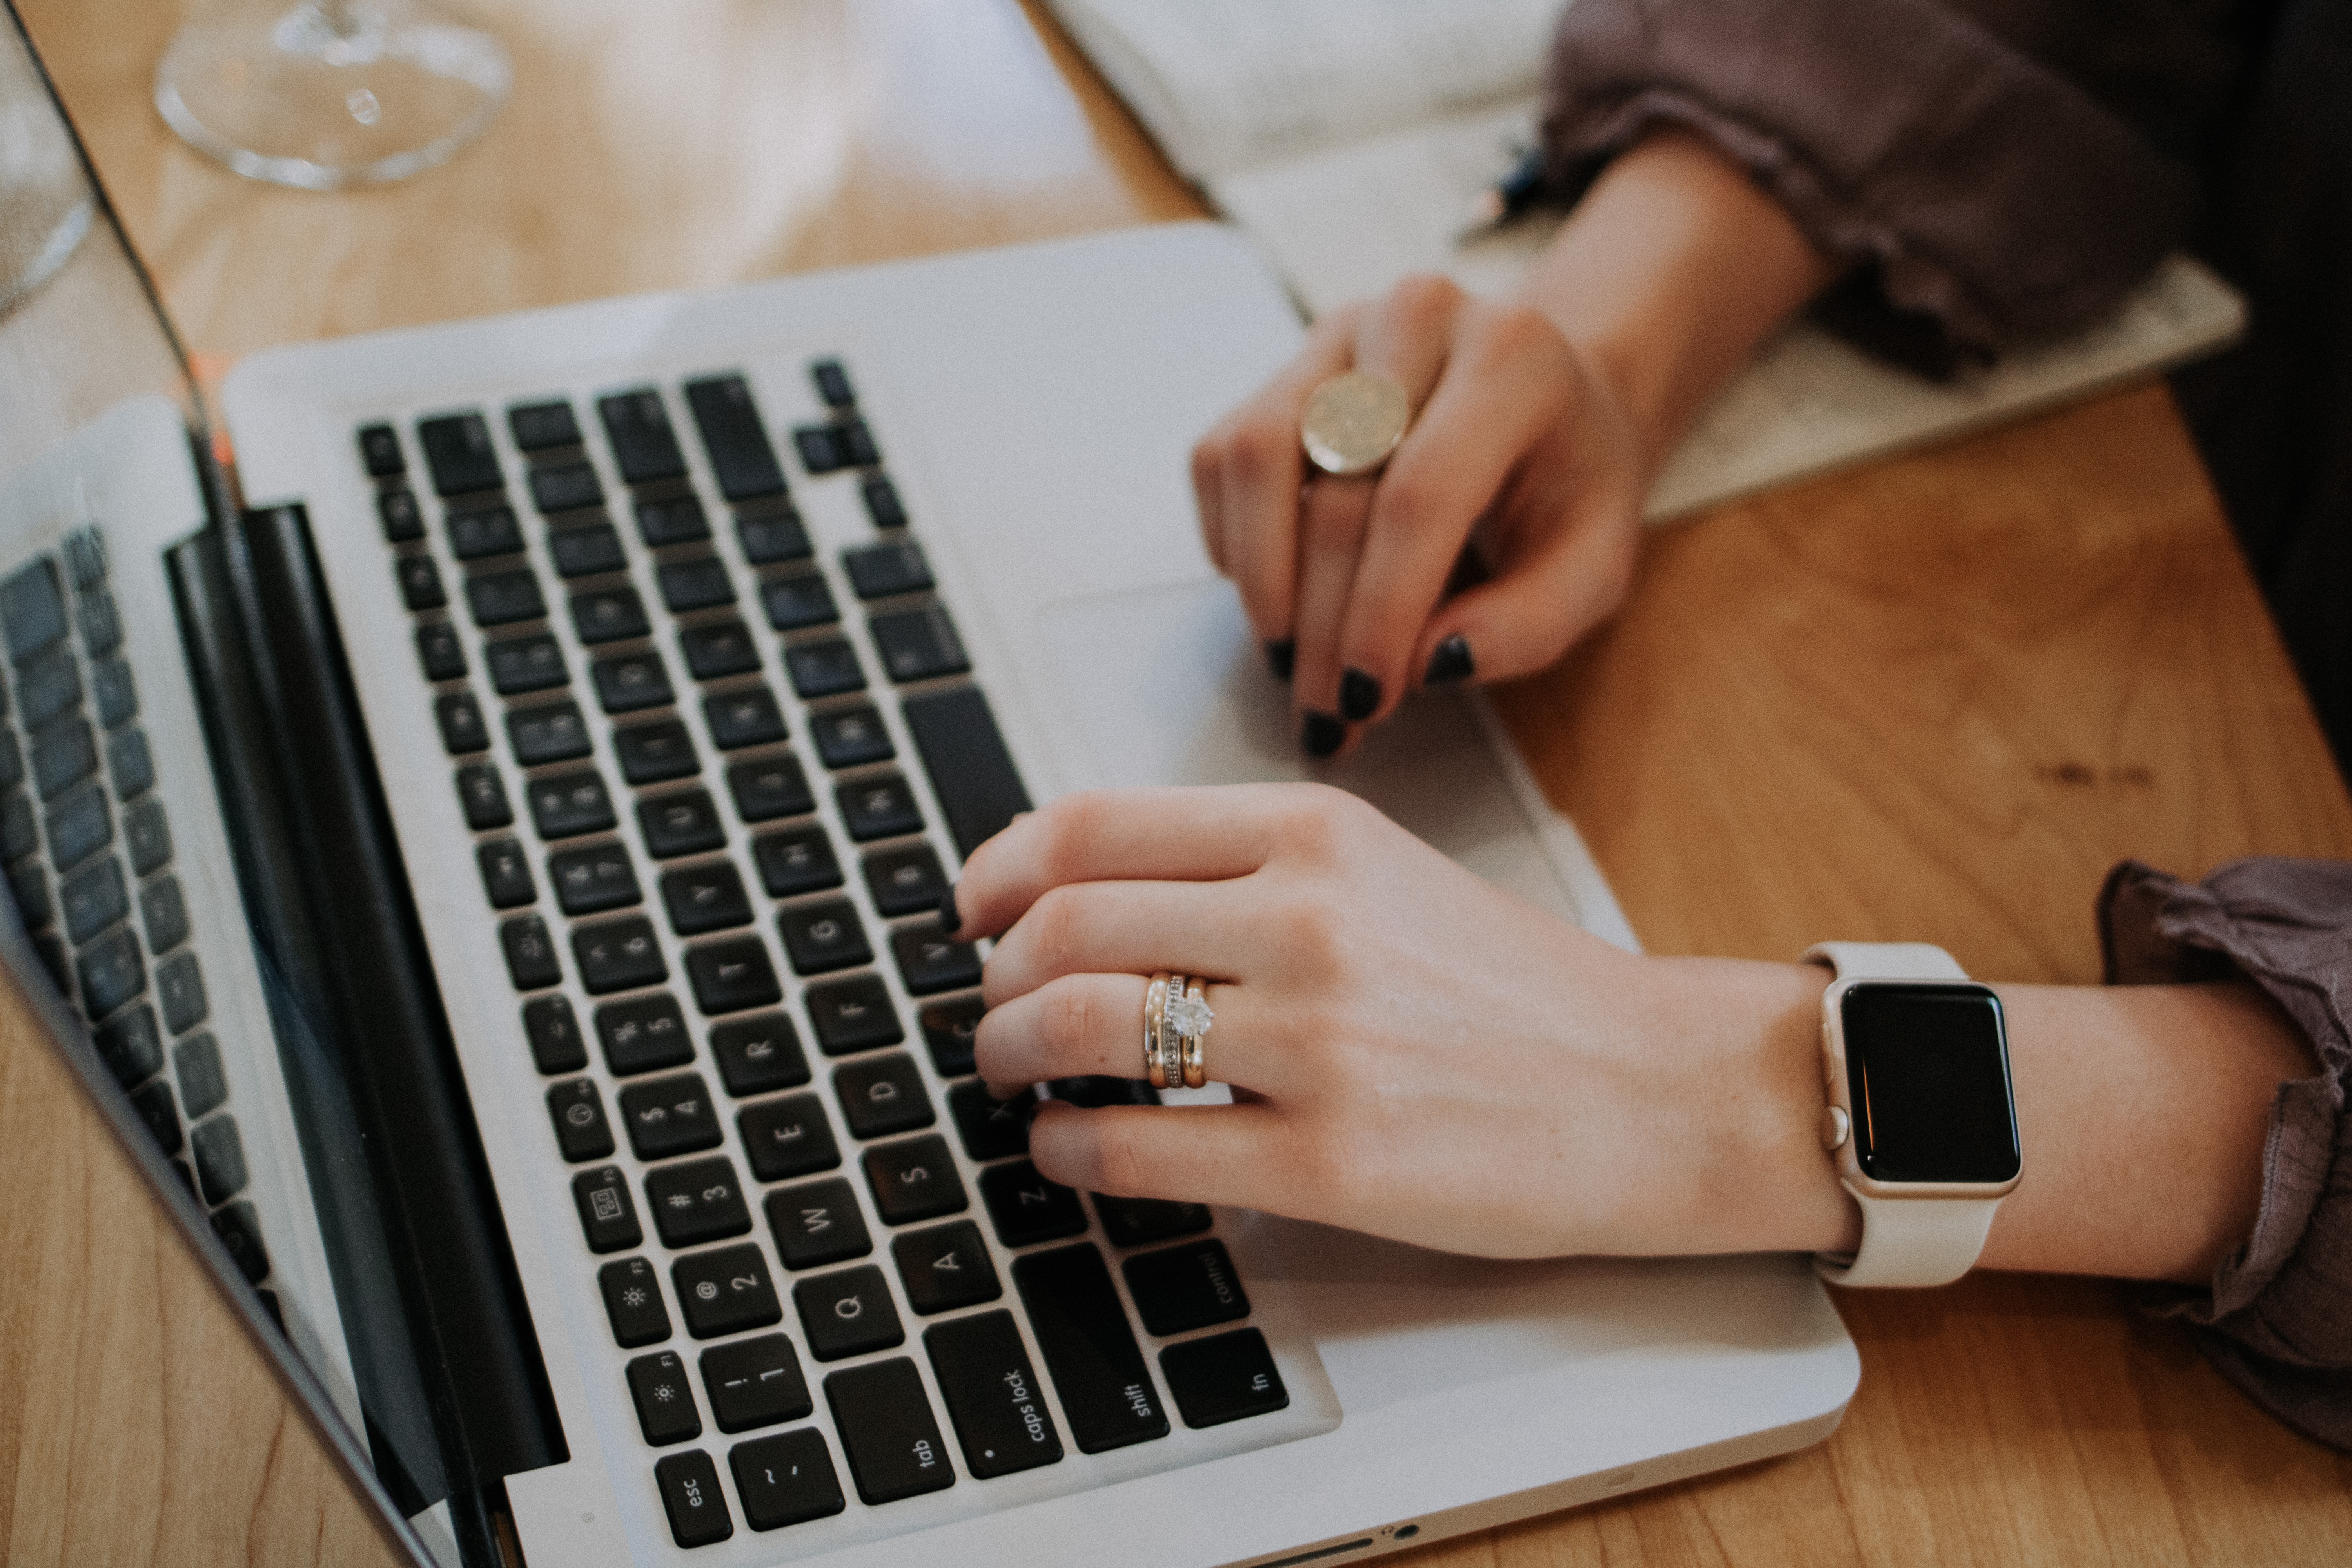
laptop, finger, computer keyboard, electronic device